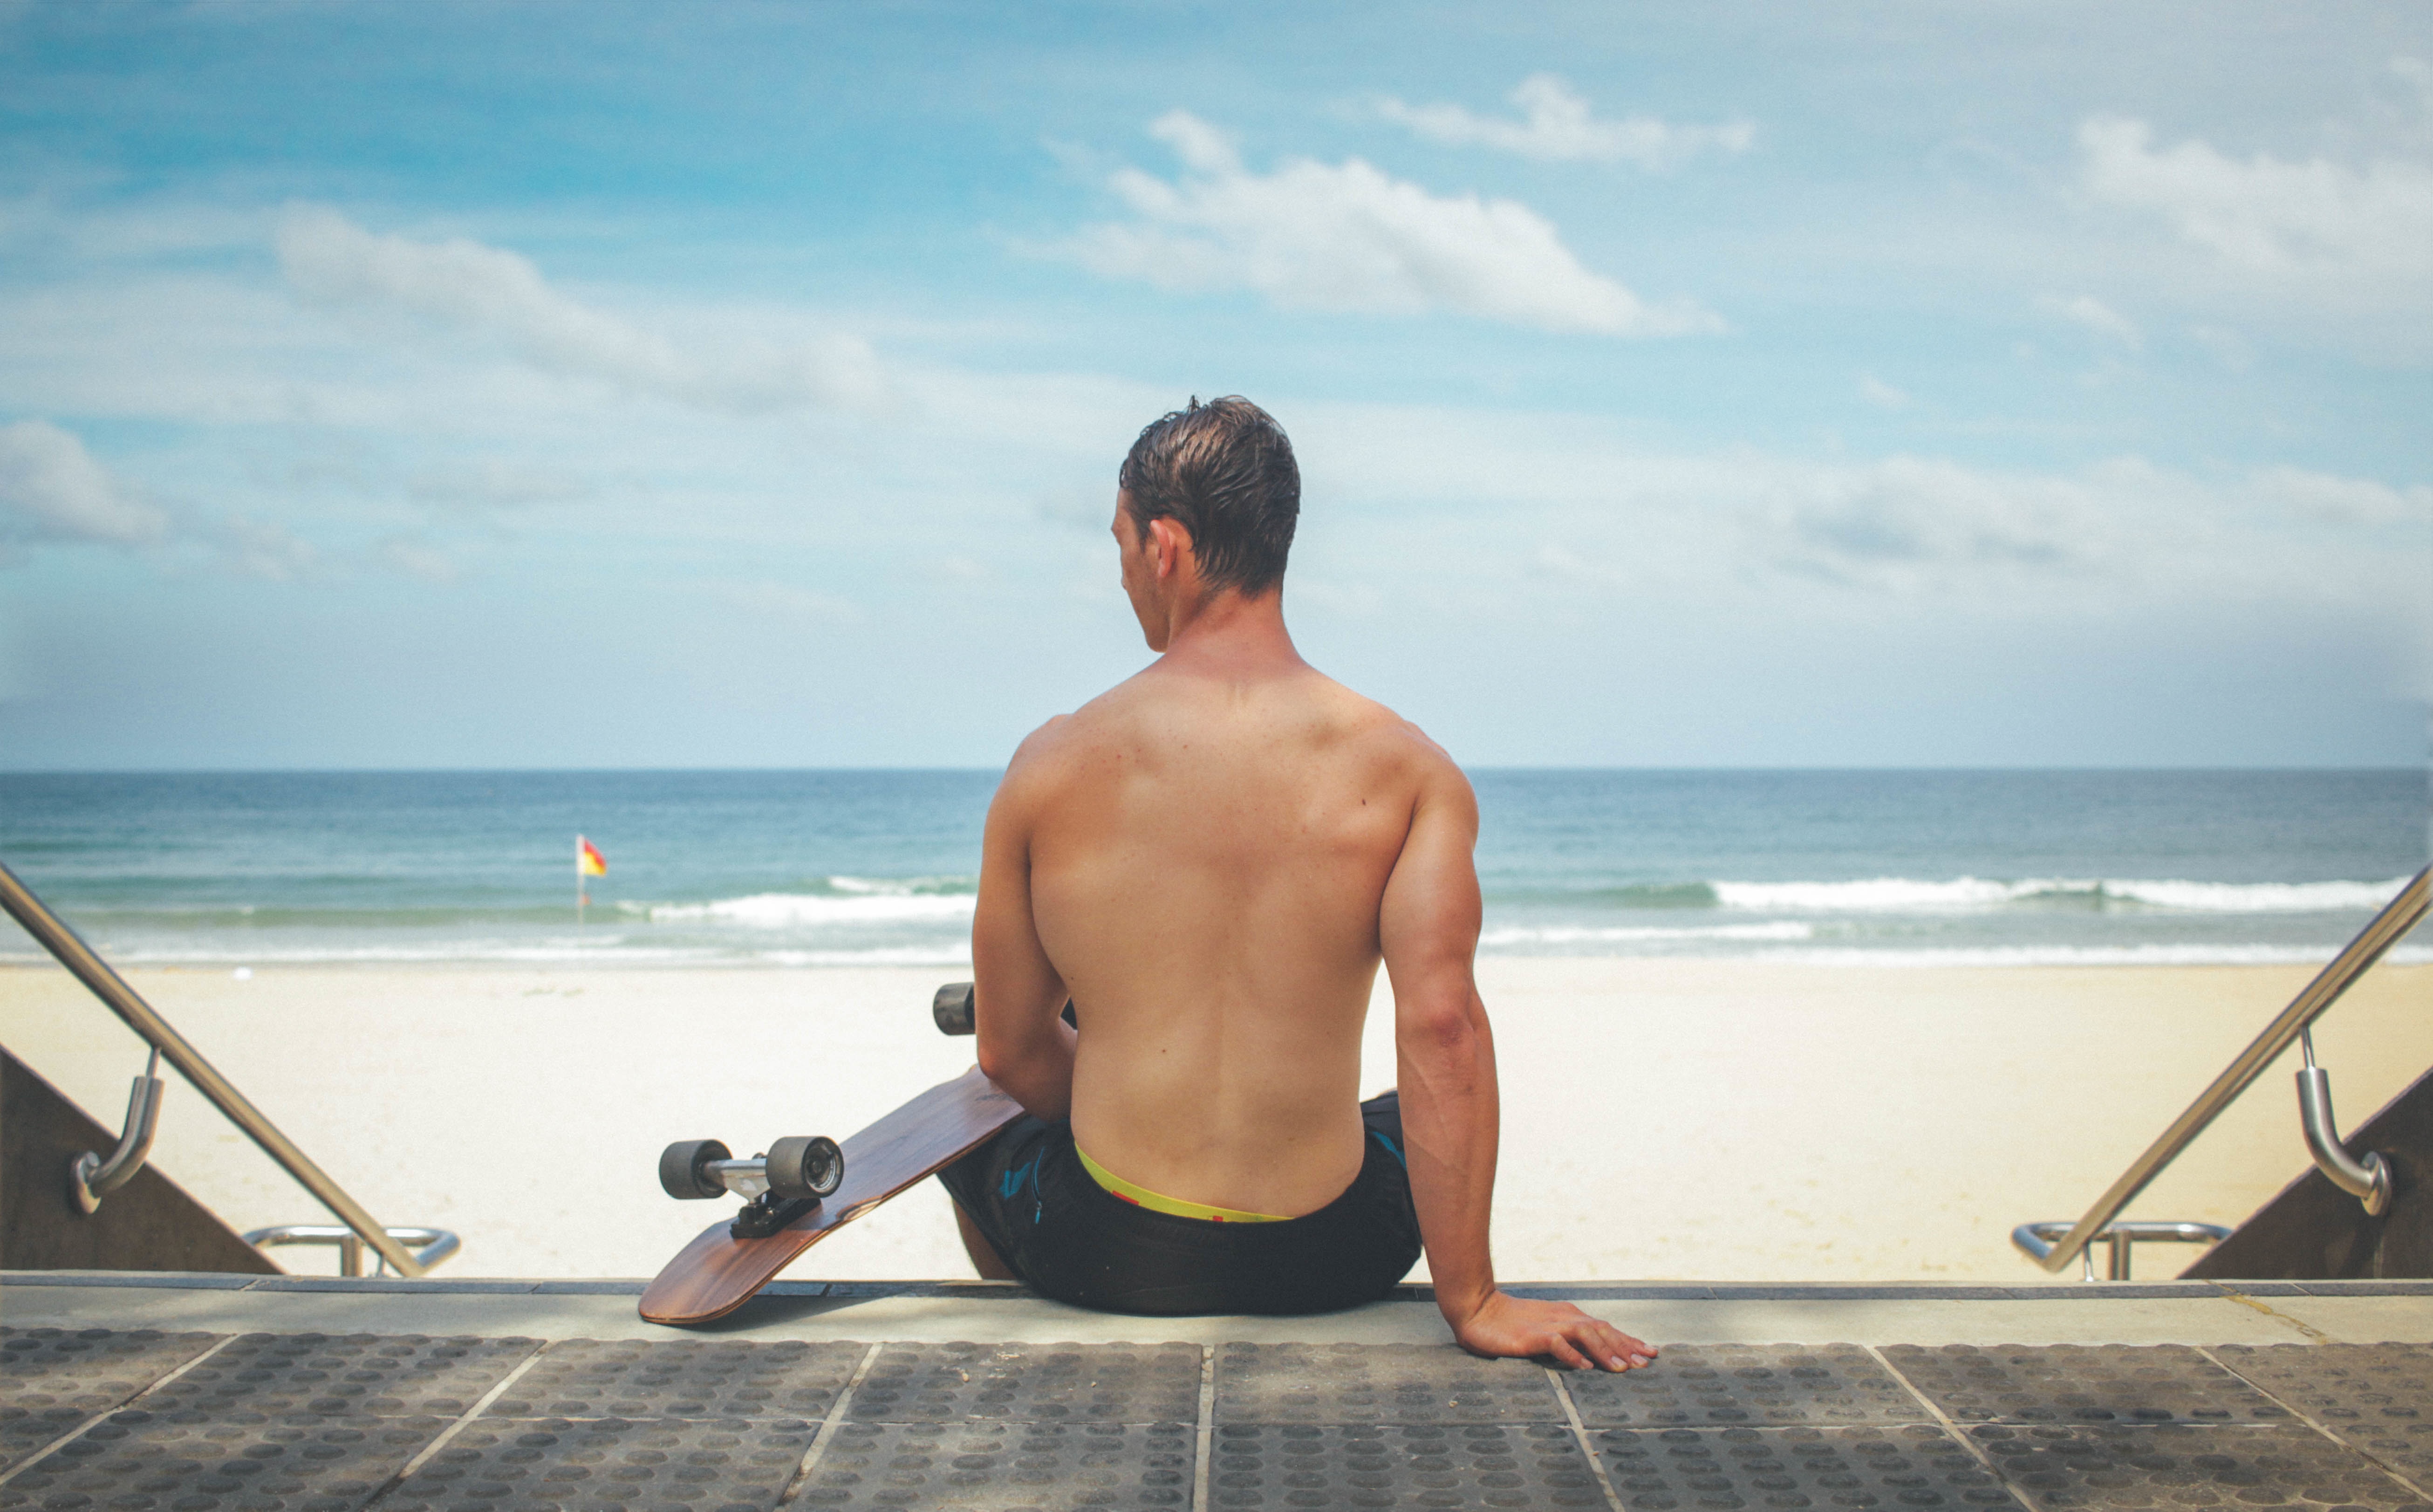
man, beach, sea, ocean, person, skateboard, vacation, leg, surfboard, sports, boardsport, surfing equipment and supplies, sun tanning, physical fitness